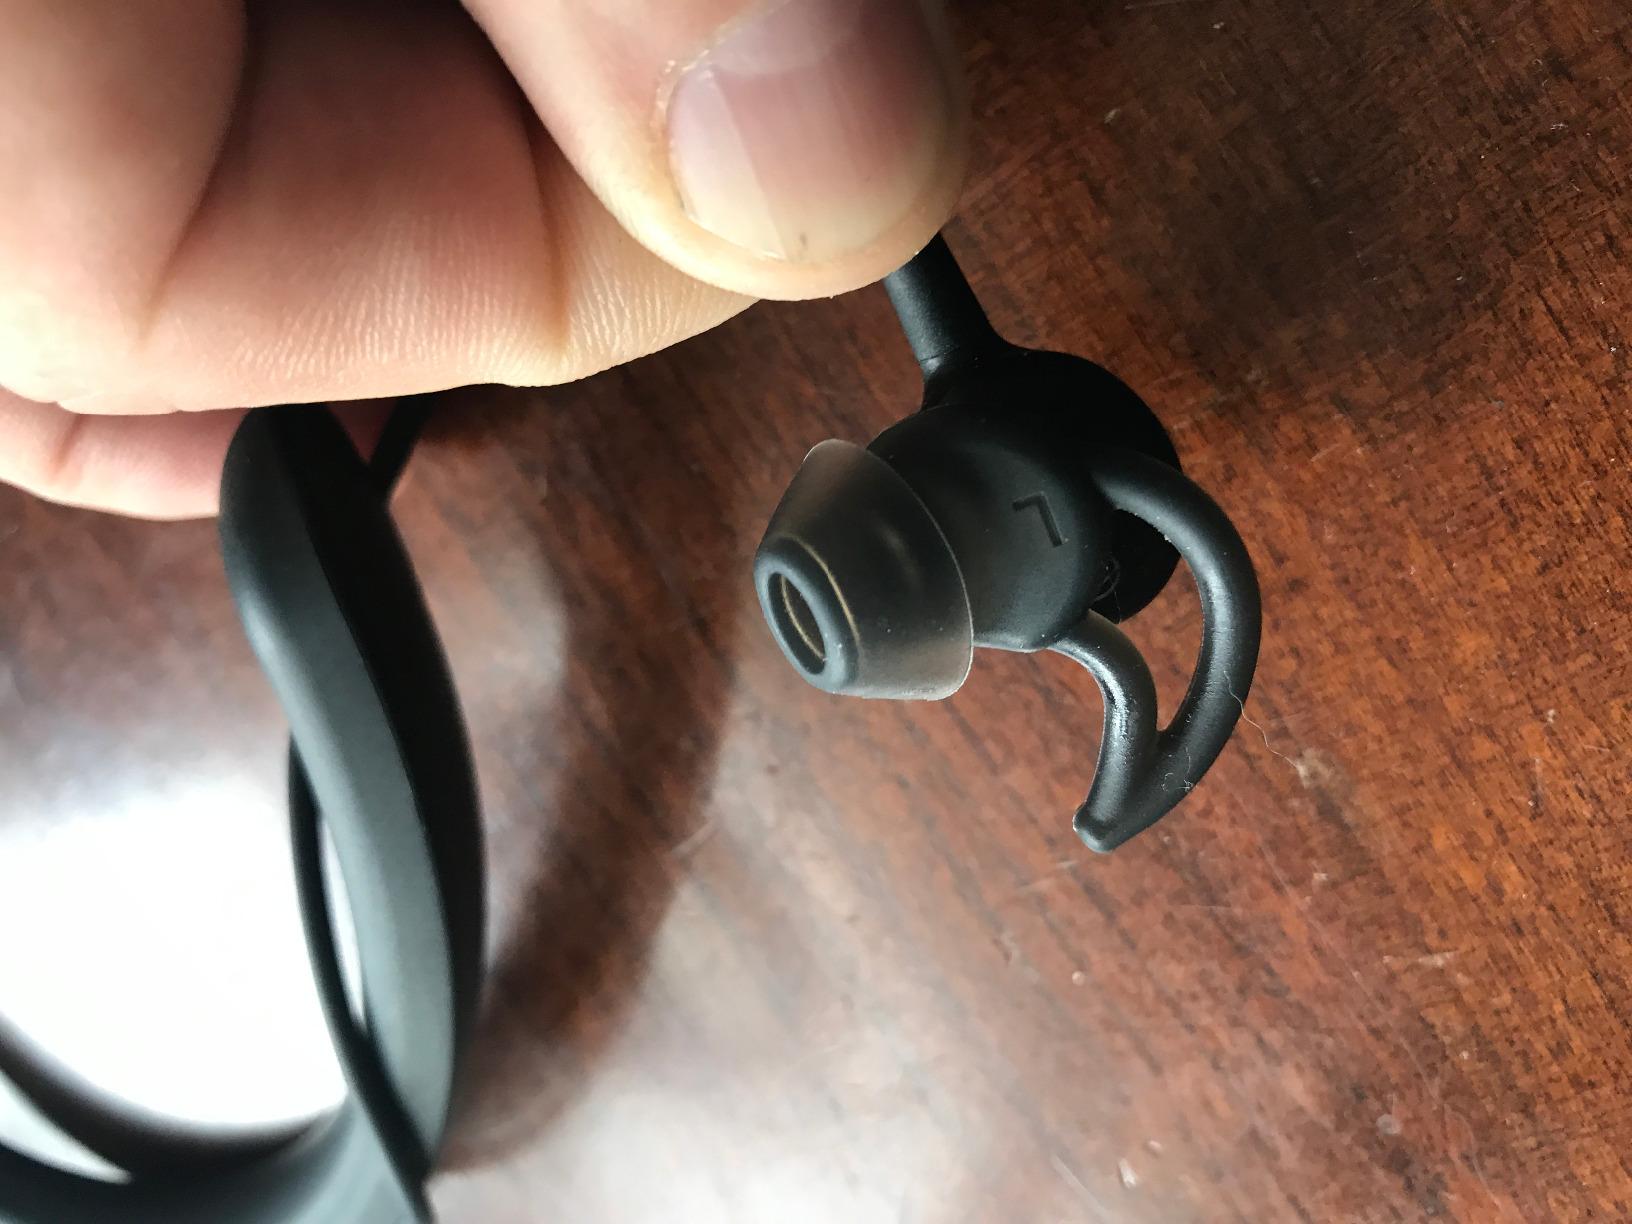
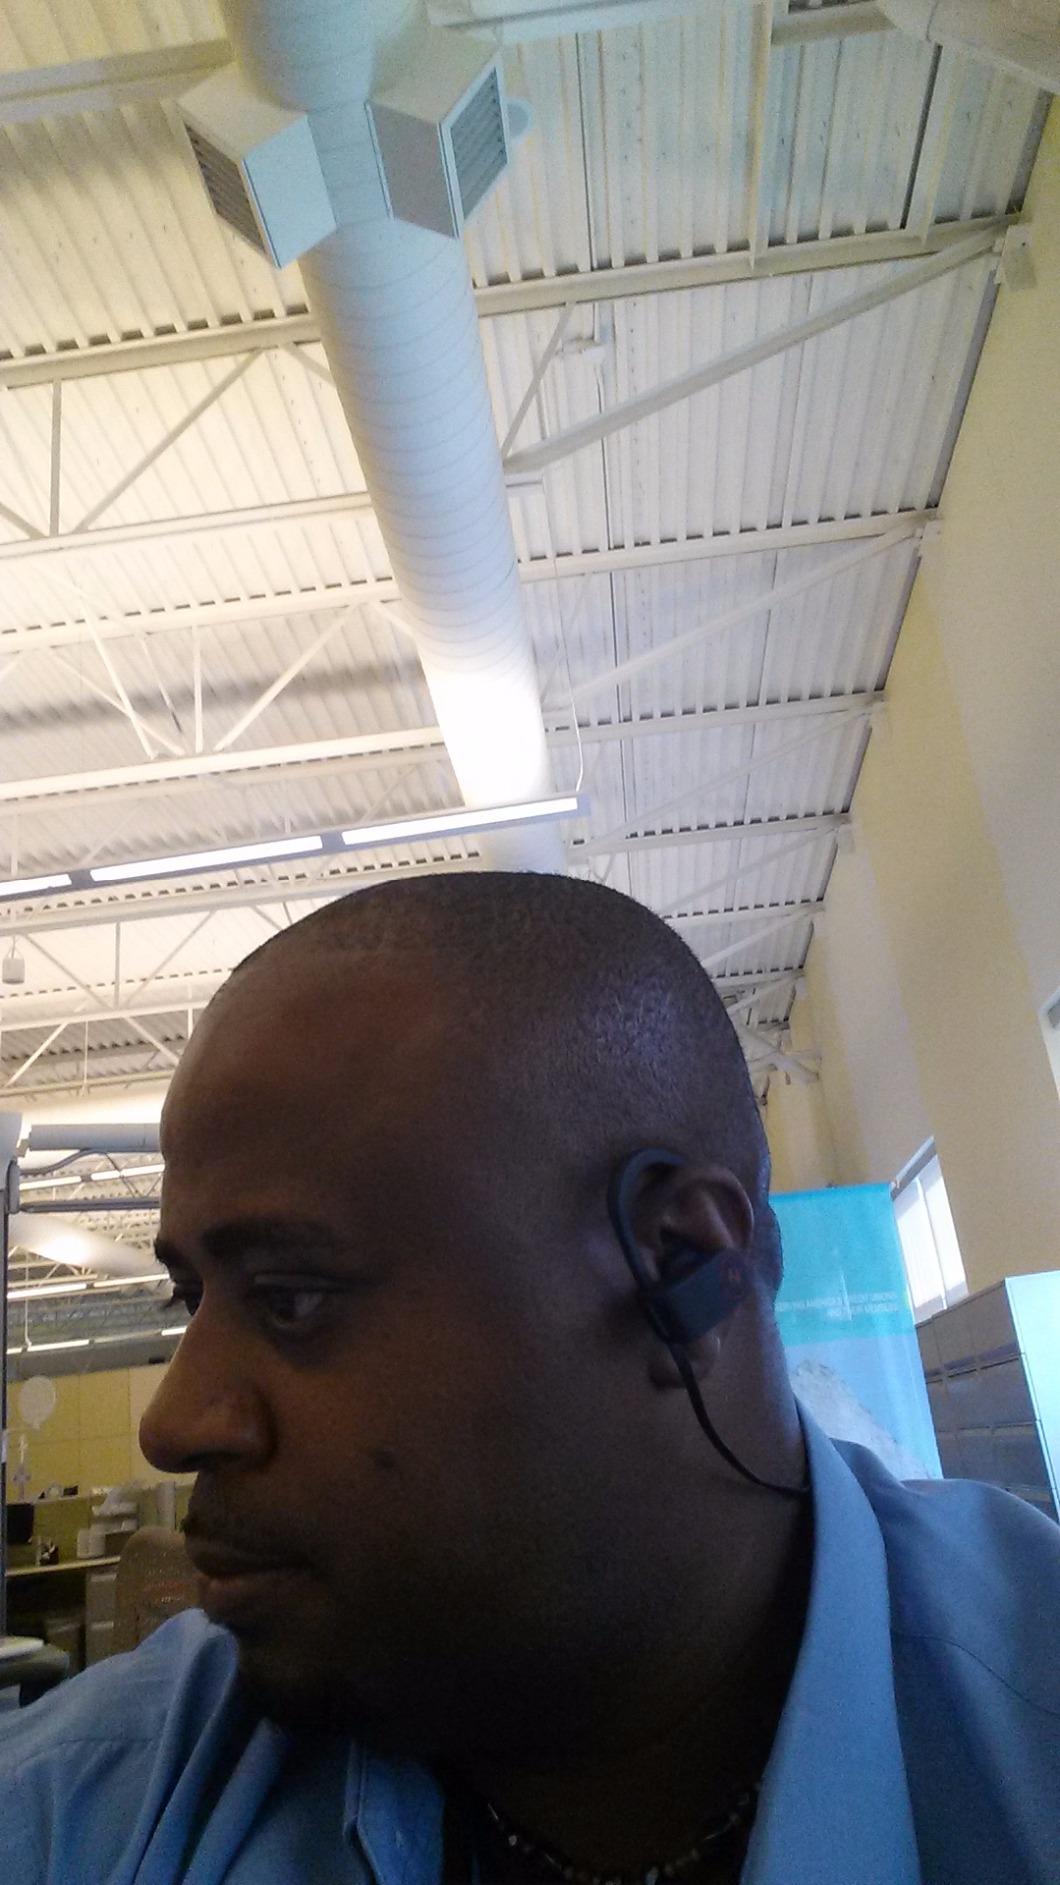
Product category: headphones
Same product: no